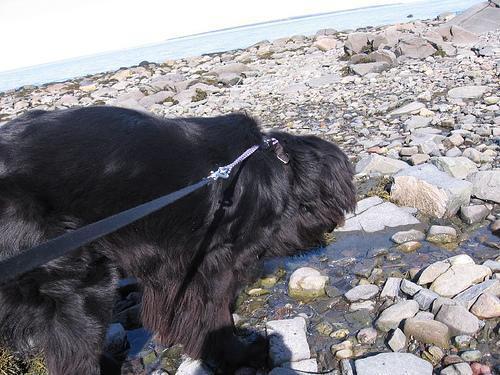
Newfoundland